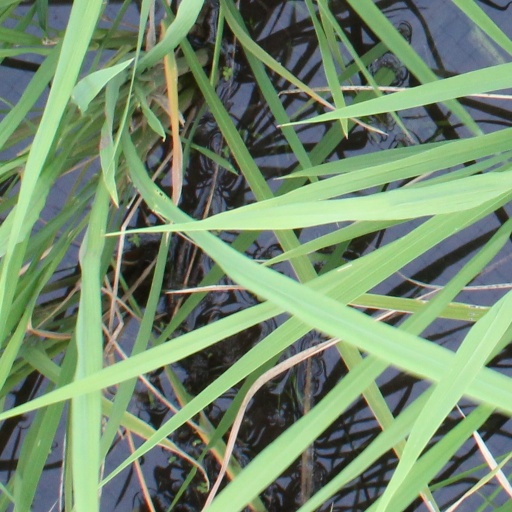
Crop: rice